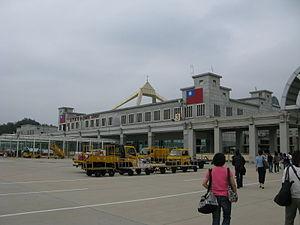
Kinmen est une île de la République de Chine, formant l'essentiel du comté de Kinmen au sein de sa province du Fujian. De nombreux habitants parlent le minnan.